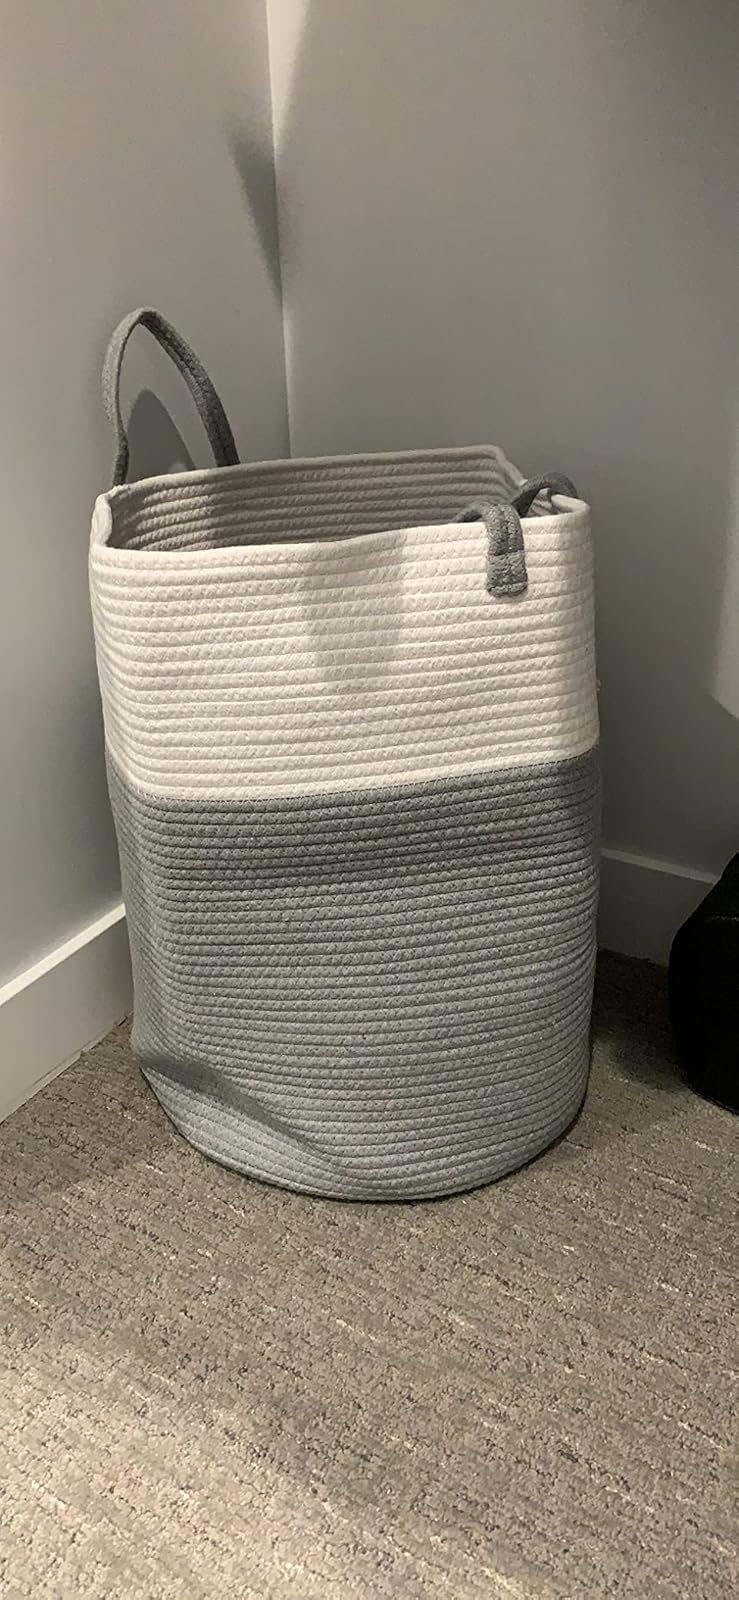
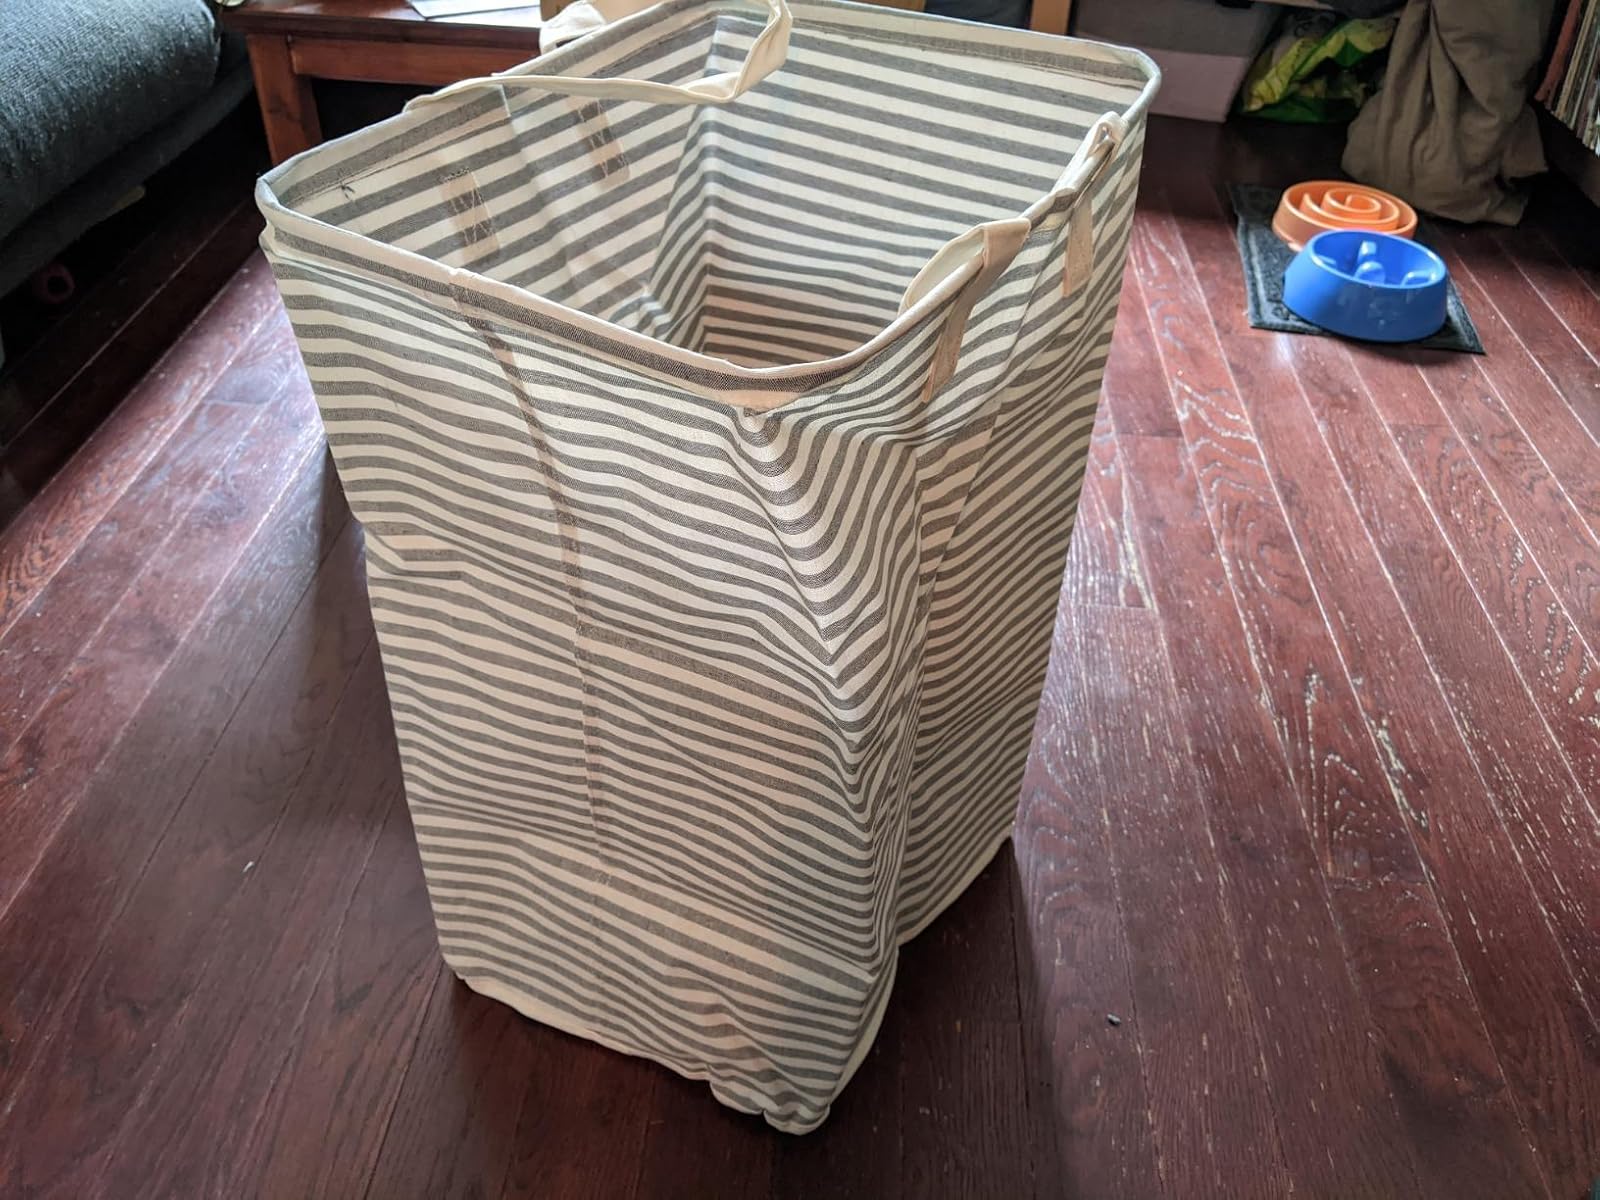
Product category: items_hamper
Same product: no